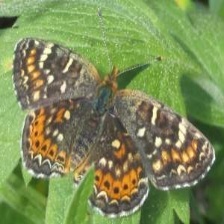
Species: CRECENT